Corneal cross-linking

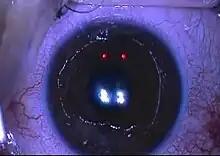
Removed corneal epithelium during CCR operation on an eye with post-LASIK complication, from Kymionis et al., 2009

Corneal cross-linking involves application of riboflavin solution to the eye that is activated by illumination with UV-A light for approximately 30 or fewer minutes. The riboflavin causes new bonds to form across adjacent collagen strands and proteoglycans in the stromal layer of the cornea, which recovers and preserves some of the cornea's mechanical strength. The corneal epithelial layer is generally removed to increase penetration of the riboflavin into the stroma, a procedure known as the Dresden protocol.